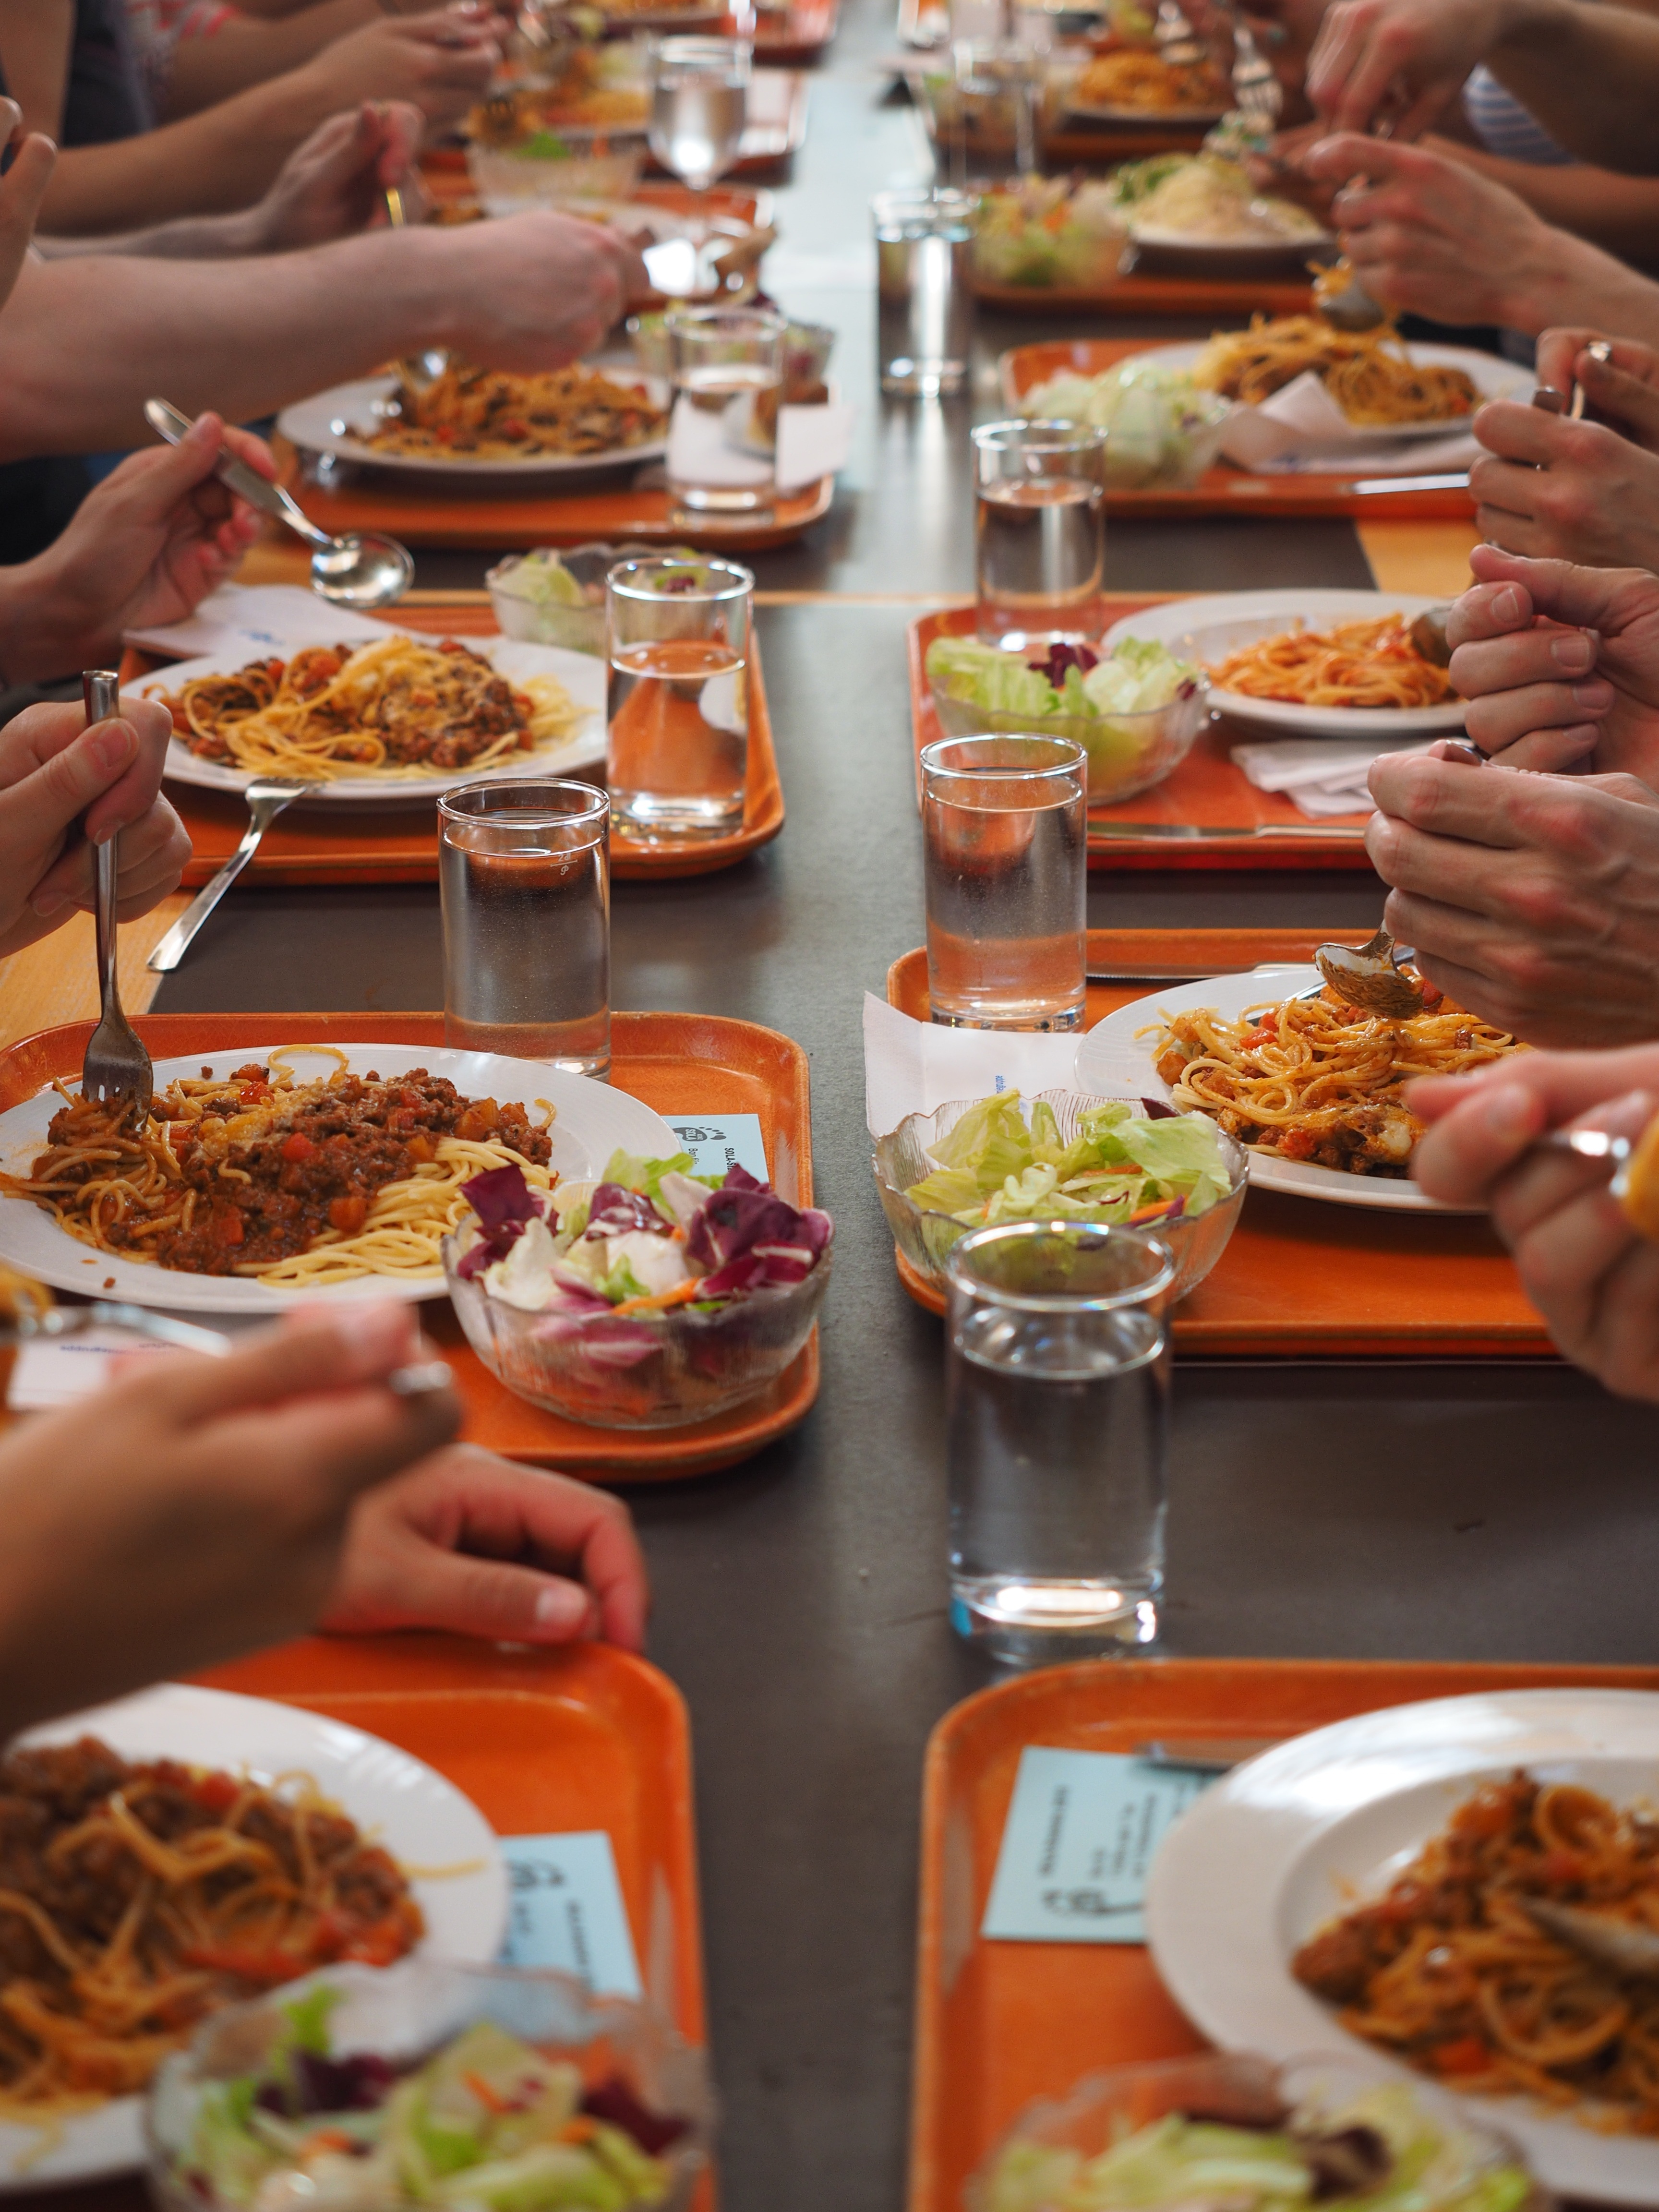
restaurant, dish, meal, food, breakfast, eat, lunch, cuisine, buffet, nutrition, court, canteen, spaghetti, dine, supper, brunch, mass, fill, large kitchen, sense, tomato sauce, munch, industrial kitchen, serve it up, tuck in